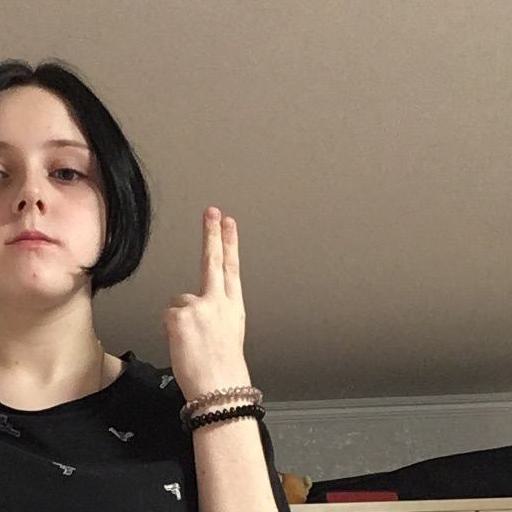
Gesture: two_up_inverted